N59 road (Ireland)

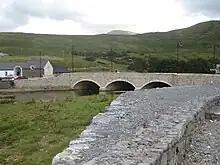
The new bridge at Leenaun in 2009.

South of Leenaun, the N59 proceeds southwest through Connemara to Clifden. From there, it returns east through Maam Cross and to Oughterard, from which it proceeds southeast to Galway city. The N59 ends at a junction with the N6 at "Quincentenary Bridge".